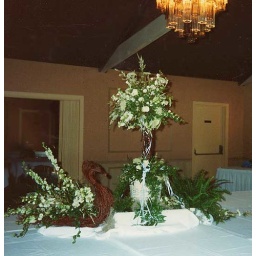
Swan and topiary buffet table flower arrangement by Beikmann Associates